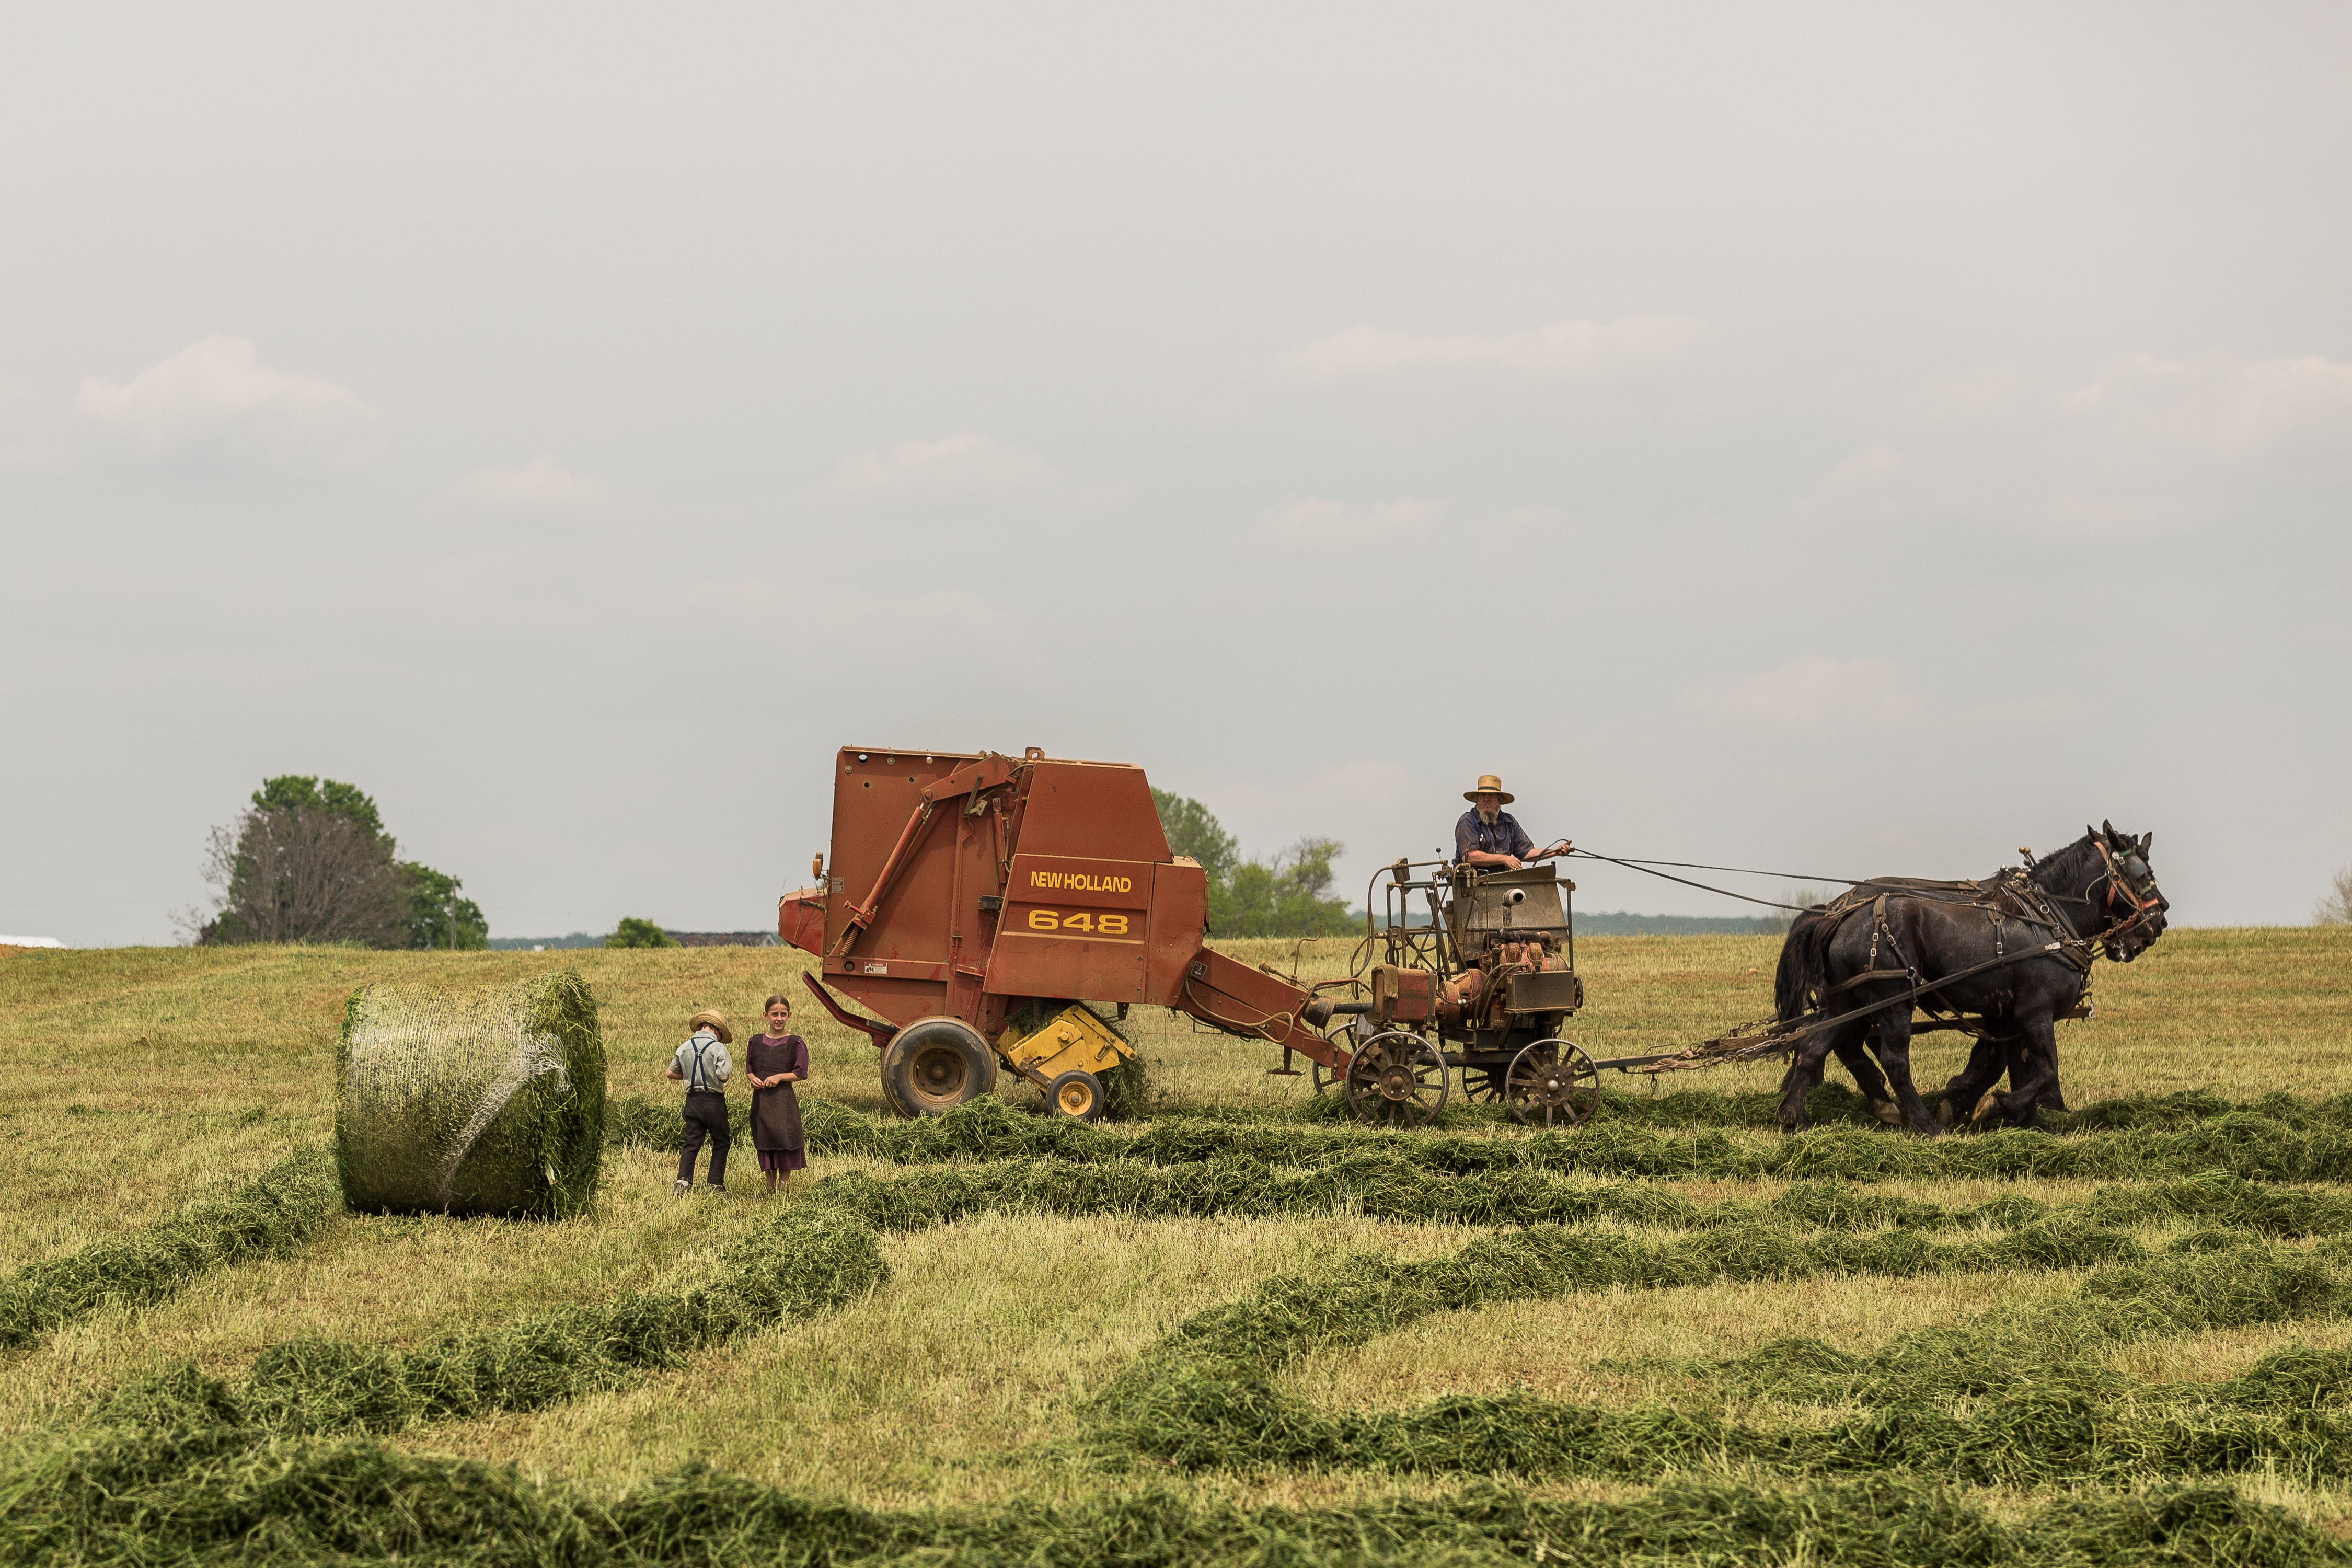
growth, plant, hay, bale, field, farm, meadow, grain, prairie, countryside, summer, rural, food, green, farming, harvest, vehicle, crop, pasture, natural, agriculture, horses, traditional, organic, rural area, grass family